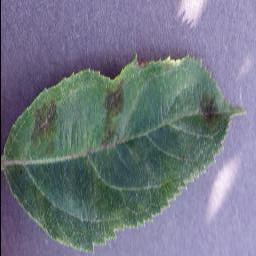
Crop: apple
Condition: scab